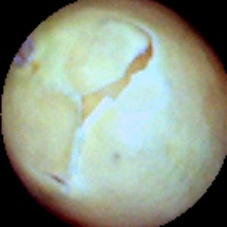
Label: Skin-damaged